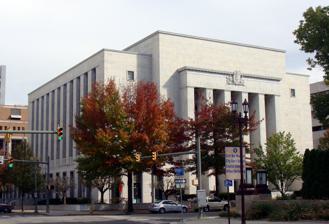
Building: Dauphin County Courthouse
Country: United States of America
Year built: 1942
United States historic place Dauphin County Courthouse U.S. National Register of Historic Places Interactive map showing the location of Dauphin County Courthouse Location Front and Market Sts, Harrisburg , PA Coordinates 40°15′30″N 76°52′57″W / 40.25833°N 76.88250°W / 40.25833; -76.88250 Built 1942 Architect Lawrie and Green C. Paul Jennewein Architectural style Stripped Classical NRHP reference No. 93000723 Added to NRHP August 2, 1993 The Dauphin County Courthouse is a government building of Dauphin County located in the county seat, Harrisburg, Pennsylvania . It was listed on the National Register of Historic Places on August 2, 1993. History The current building is the third county courthouse built in Dauphin County. The first courthouse was built in 1792 at Market and Court Streets. The first courthouse was removed in 1860 and the second was built in its location. The second building was removed in 1948. Plans were drawn up for a new courthouse in 1938 due to complaints about the deteriorating conditions of the building. The current courthouse was designed in 1940 by the Harrisburg architectural firm Lawrie and Green. It was completed in 1942. The interior artwork was done by sculptor C. Paul Jennewein . See also National Register of Historic Places listings in Dauphin County, Pennsylvania List of state and county courthouses in Pennsylvania References